2009 Russia–Ukraine gas dispute

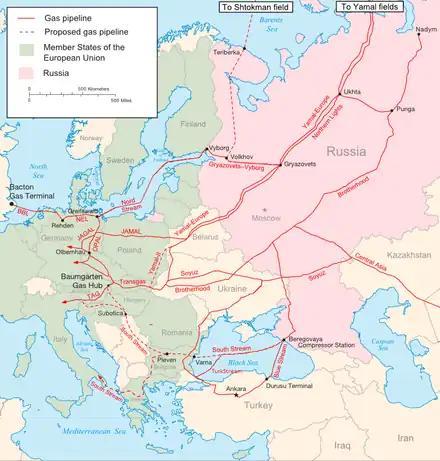
Natural gas pipelines from Russia to Europe.

In 2009, Russian natural gas company Gazprom refused to conclude a supply contract unless Ukrainian gas company Naftogaz paid its accumulating debts for previous gas supplies. The dispute began in the closing weeks of 2008 with a series of failed negotiations, and on January 1, 2009 Russia cut off gas supplies to Ukraine. On January 7 the dispute turned to crisis when all Russian gas flows through Ukraine were halted for 13 days, completely cutting off supplies to Southeastern Europe, most of which depends on Russian gas, and partially to other European countries.